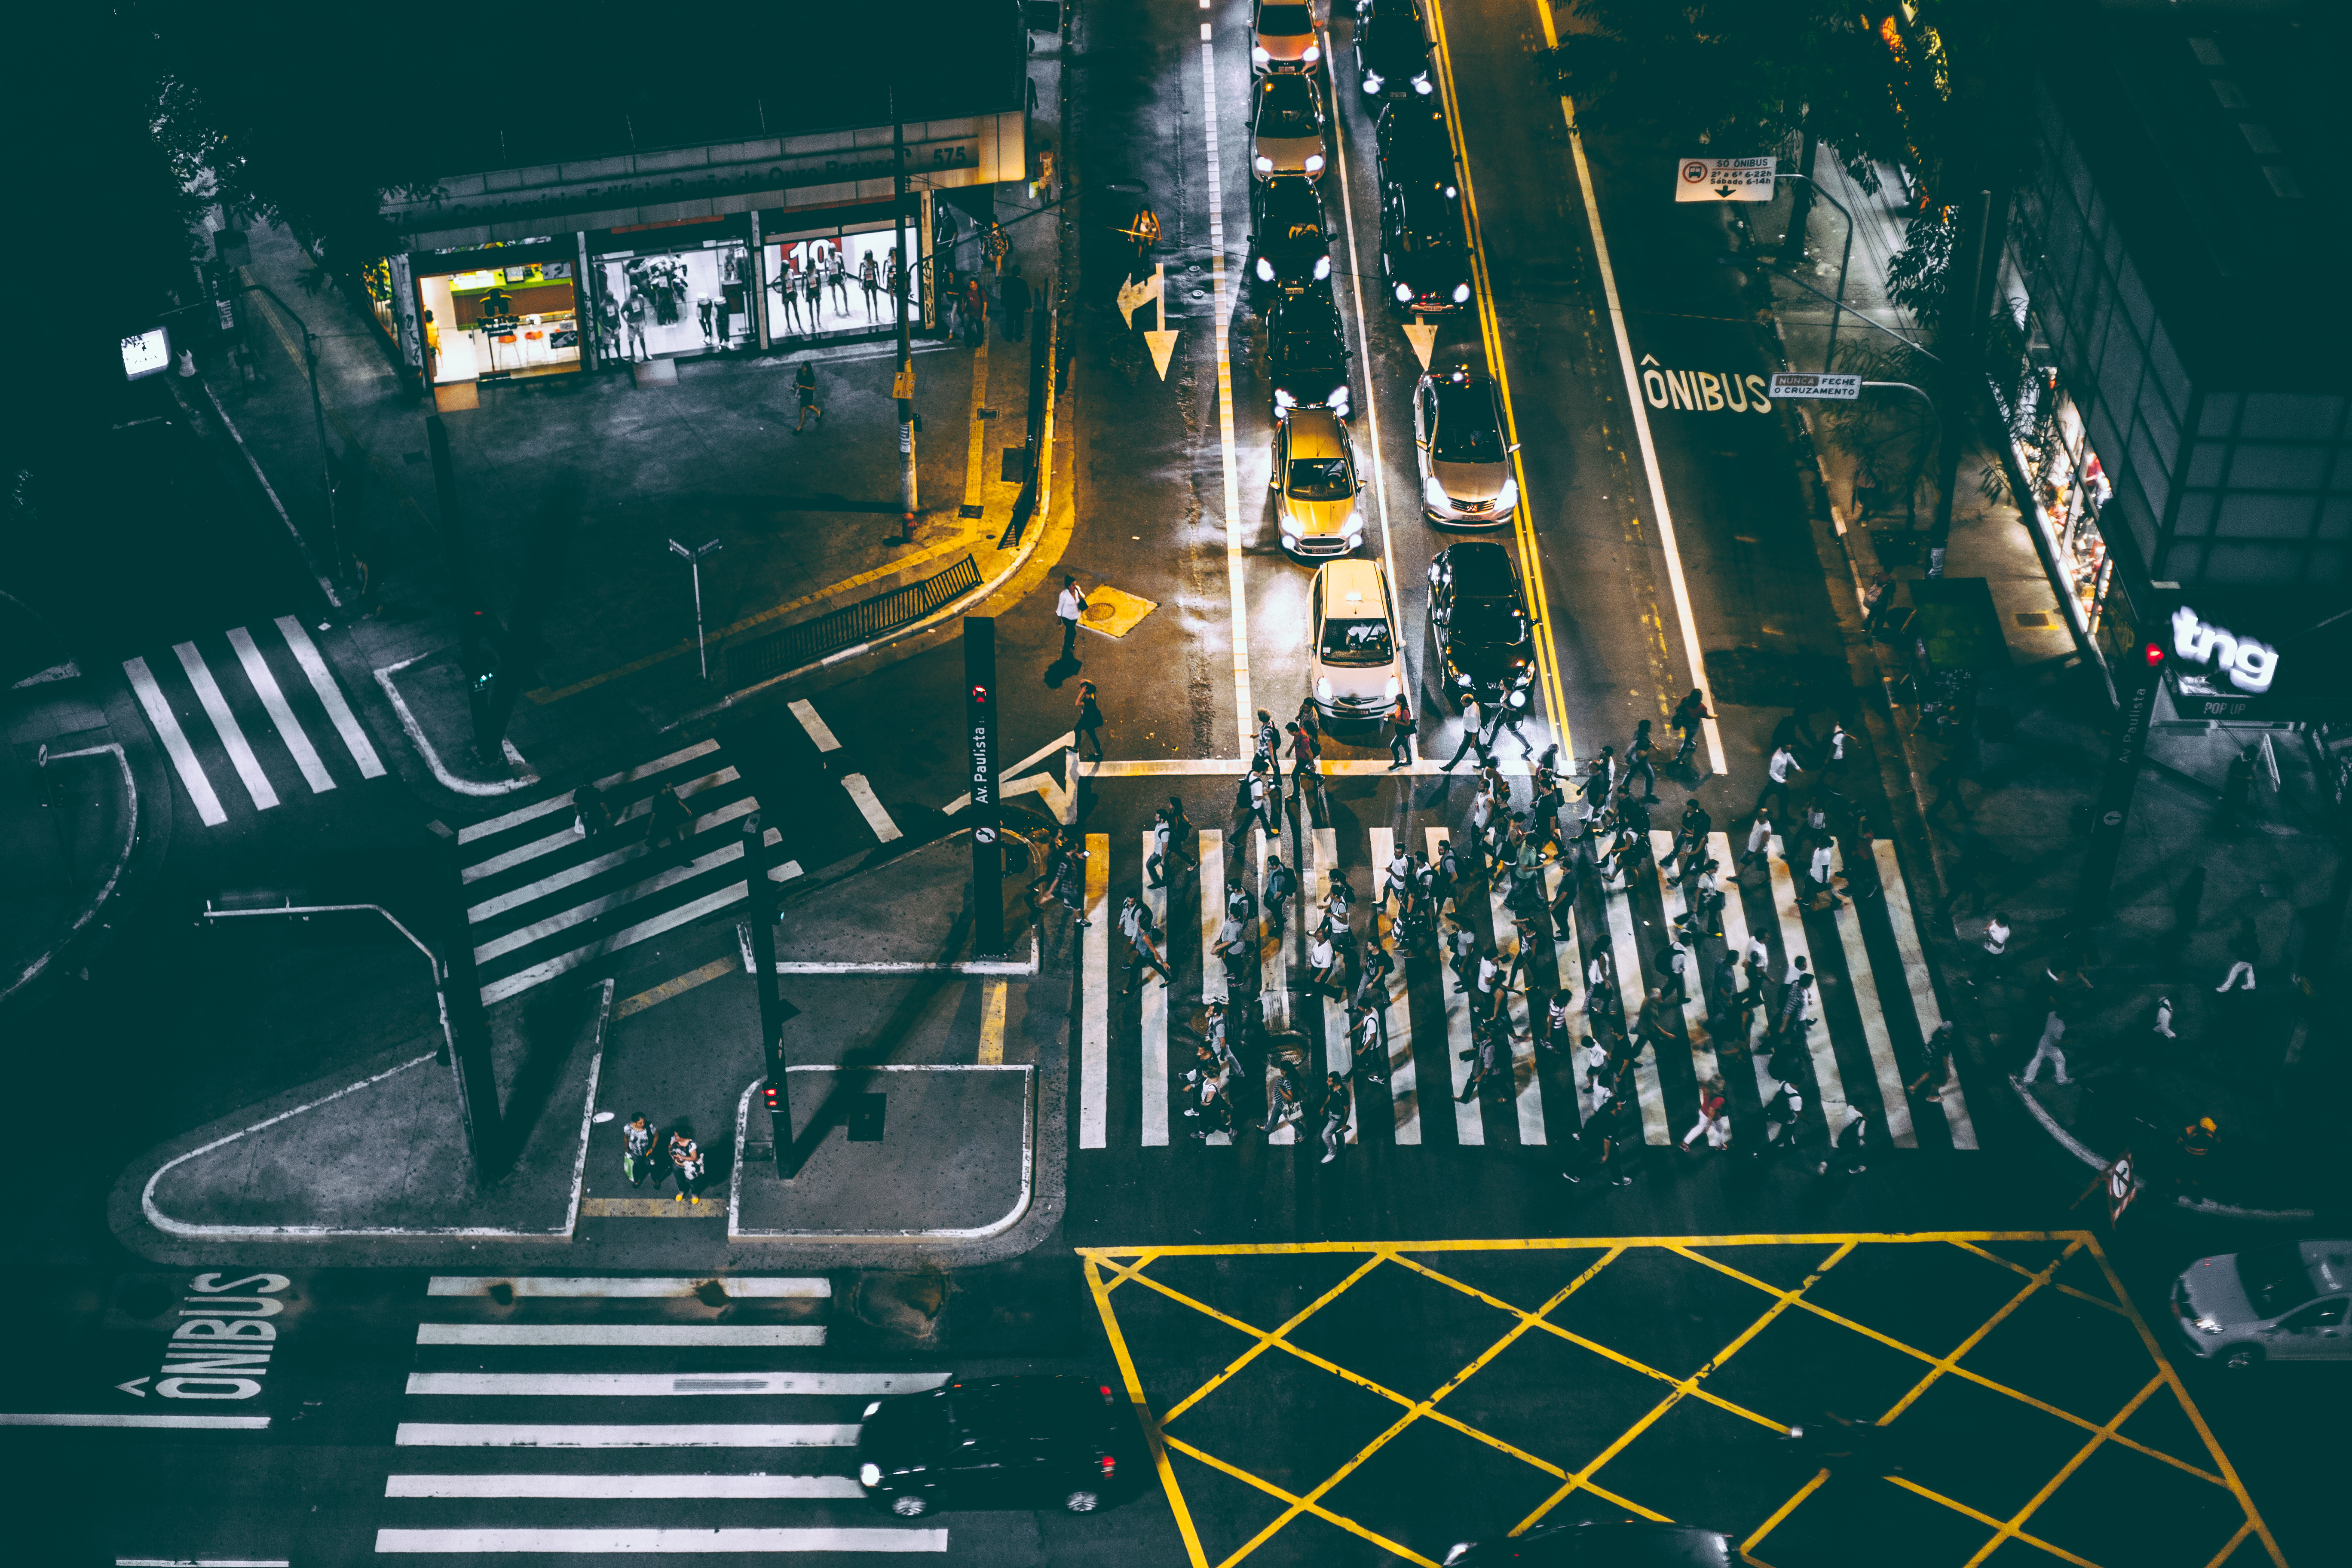
light, traffic, night, crossing, view, city, skyscraper, urban, cityscape, busy, motion, reflection, vehicle, space, intersection, electricity, crosswalk, aerial, lights, pedestrians, buildings, angle, metropolis, megacity, screenshot, aerial photography, atmosphere of earth